Henry Davy

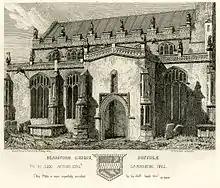
Bramford Church, Suffolk, by Henry Davy

Davy published at Southwold in 1818 and 1827 sets of etchings illustrating the antiquities of Suffolk and the noblemen's seats in the county. He also exhibited three landscape paintings in 1829 in the Suffolk Street exhibition of the Society of British Artists. His works are: